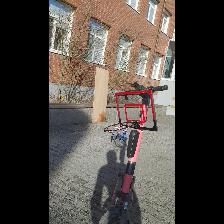
Label: NonHuman